Croft, Leicestershire

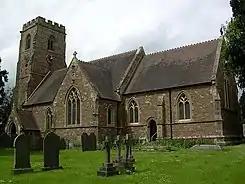
Church of St Michael & All Angels

It is local tradition that the parish stone pit at Croft, known as the Clevis, was originally a first-century Roman granite quarry used in the construction of the foundations and bridges of the Fosse Way.